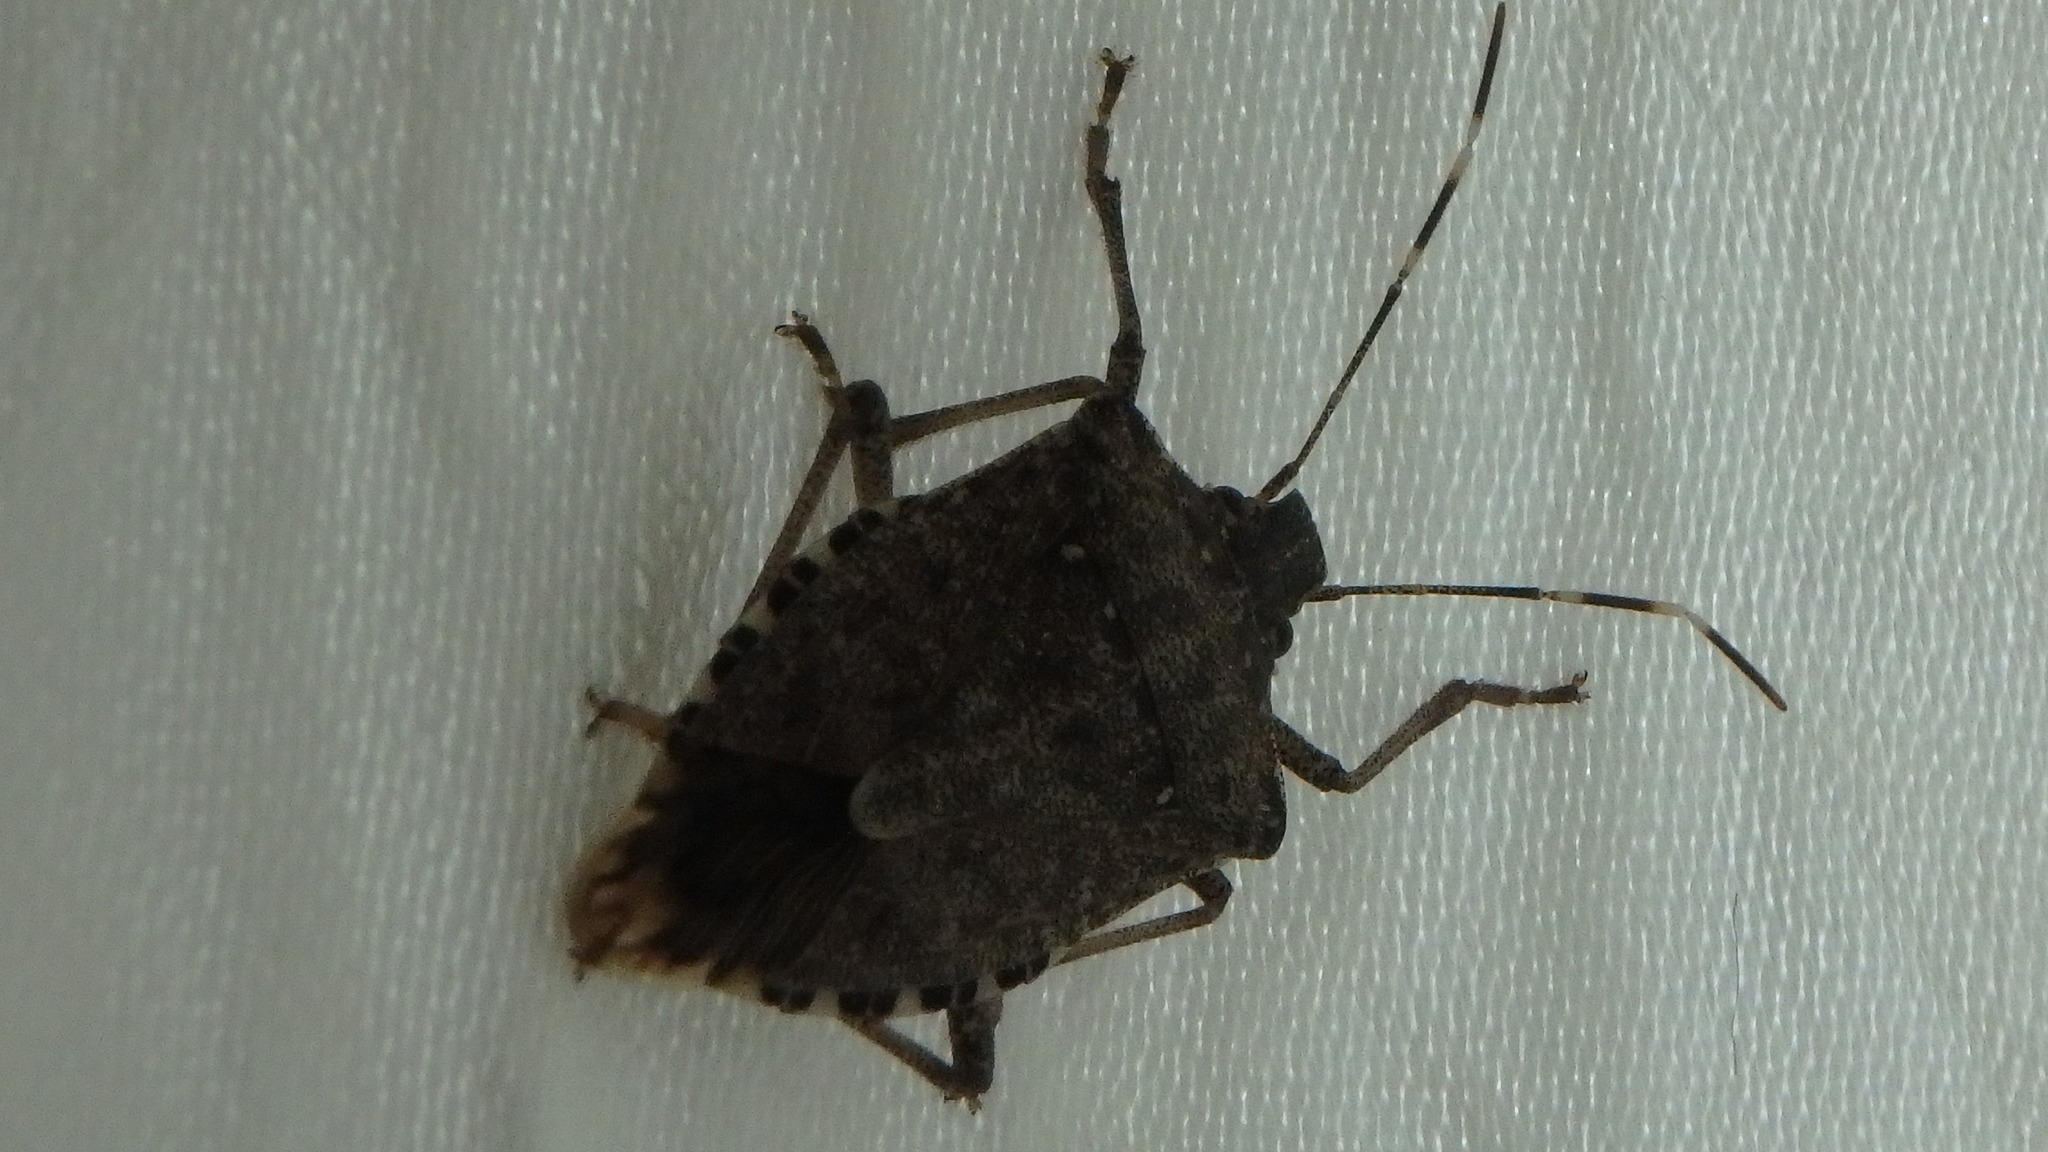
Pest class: stink_bug